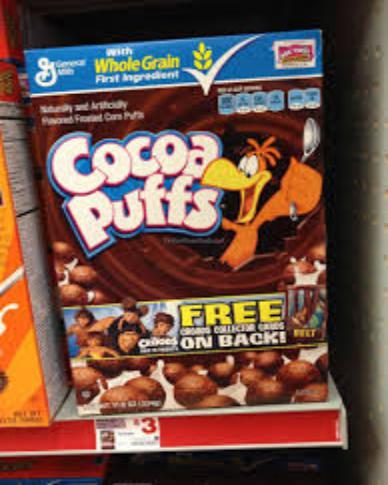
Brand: Cocoa Puffs
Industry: Food